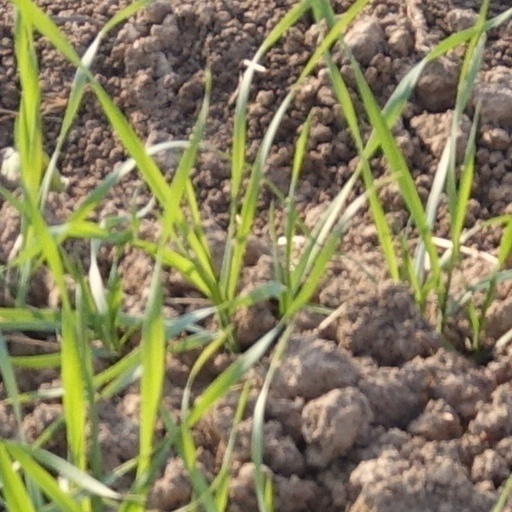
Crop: wheat